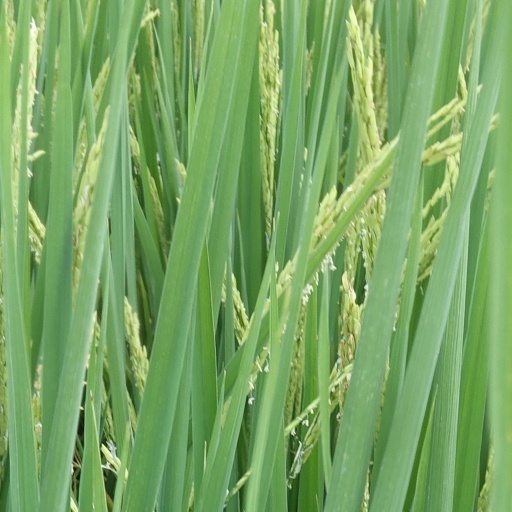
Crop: rice